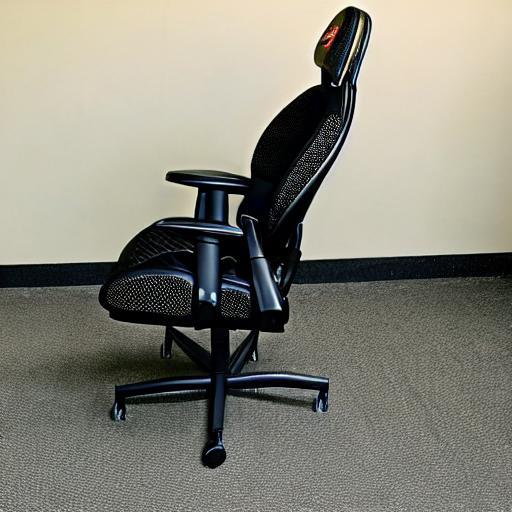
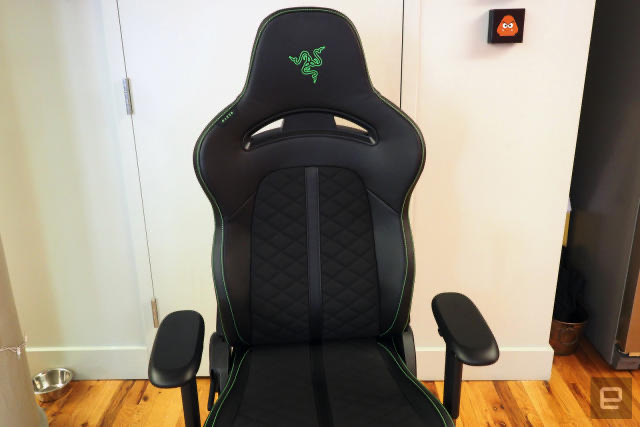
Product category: items_chair
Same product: no